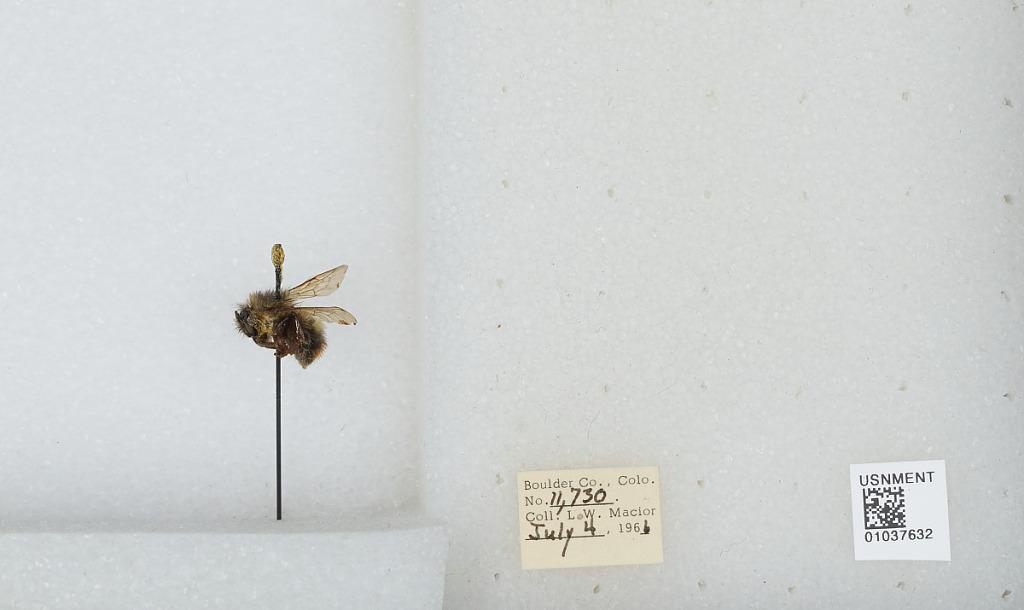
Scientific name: Bombus (Pyrobombus) mixtus Cresson
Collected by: L. Macior
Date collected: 1966-7-4
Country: United States
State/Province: Colorado
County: Boulder
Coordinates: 40.015, -105.27